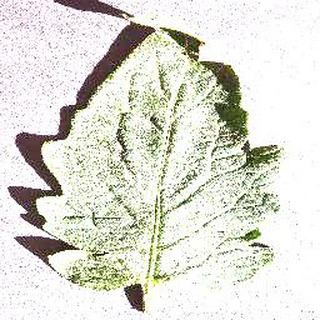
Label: healthy_tomato